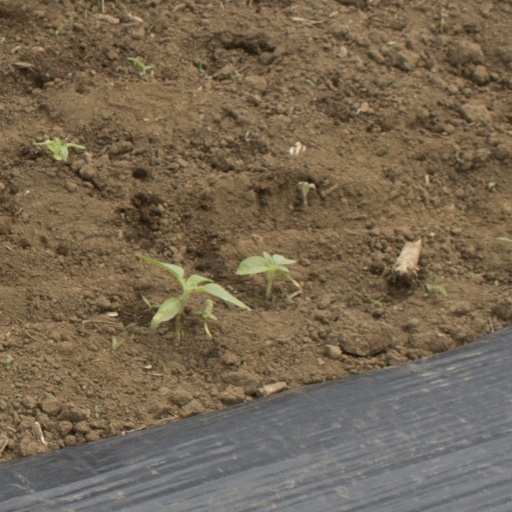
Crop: Jerusalem artichoke